Pauliena Rooijakkers

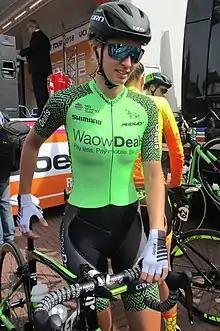
Rooijakkers at 2018 Boels Rental Ladies Tour

Pauliena Rooijakkers (born 12 May 1993) is a road cyclist from the Netherlands, who currently rides for UCI Women's WorldTeam . She participated at the 2012 UCI Road World Championships in the Women's team time trial for the team.